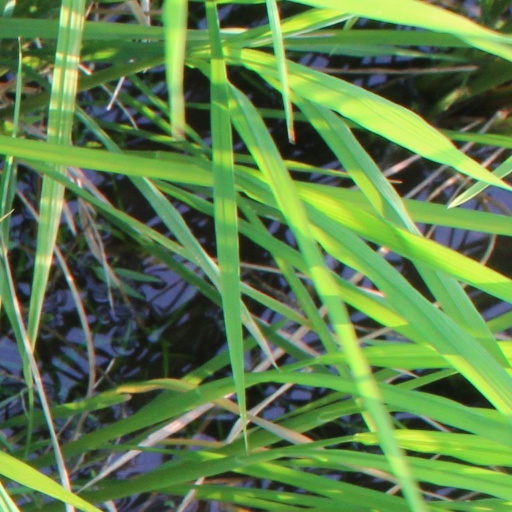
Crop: rice